Lake Elkhorn

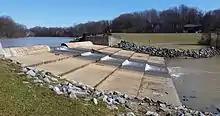
Spillway and dam of Lake Elkhorn

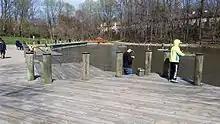
The wooden docks on the north side of Lake Elkhorn, facing northeast

Lake Elkhorn is a reservoir located in the Owen Brown area of Columbia, Maryland. It is Columbia's third and largest lake. Its main features are a small dam and a park with a picnic pavilion and a two-mile (3 km) walking path around the lake. The path was built in 1982 and is surrounded by a park and townhouses. The lake, which was built in 1974, is named for the Elkhorn branch of the Little Patuxent River. In 1969, Spiro Agnew proclaimed the arrival of the first Columbia based scientific firm, Hittman Associates that relocated for favorable lease rates from Howard Research and Development. Hittman in turn was contracted by the EPA using Wilde Lake as an example to recommend reuse of storm water runoff from all of Columbia's reservoir systems for residential drinking water to save on development costs. The lake is overseen by the Columbia Association.